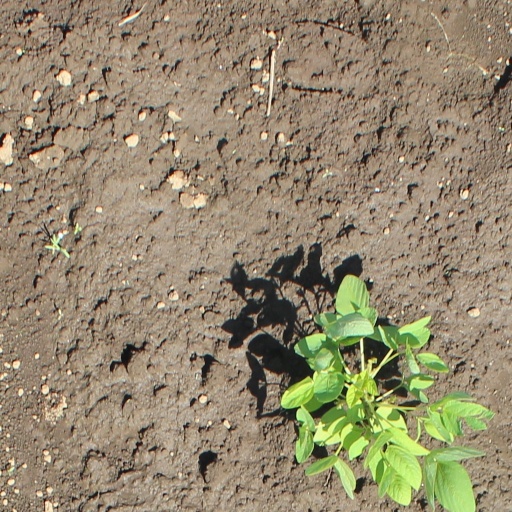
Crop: soybean